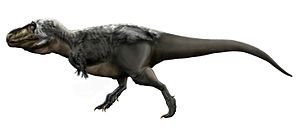
Tyrannosaurus
Tyrannosaurus rex
Tyrannosaurus var en stor, kødædende dinosaurus, der levede i den sene kridttid, 68-65,5 millioner år siden. Den vejede omkring 8 tons, var 13 meter lang og var 6,5-7,5 meter høj. Deres fossiler er sjældne – frem til 2009 er der kun blevet fundet omkring 30 eksemplarer, hvoraf kun tre havde hele kranier. Det første eksemplar blev fundet i 1892 af Edward Cope, og blev kaldt Manospondylus gigas dansk: ~ kæmpe porøs hvirvel. Dyret blev omdøbt Tyrannosaurus rex i 1905 af Henry Osborn.